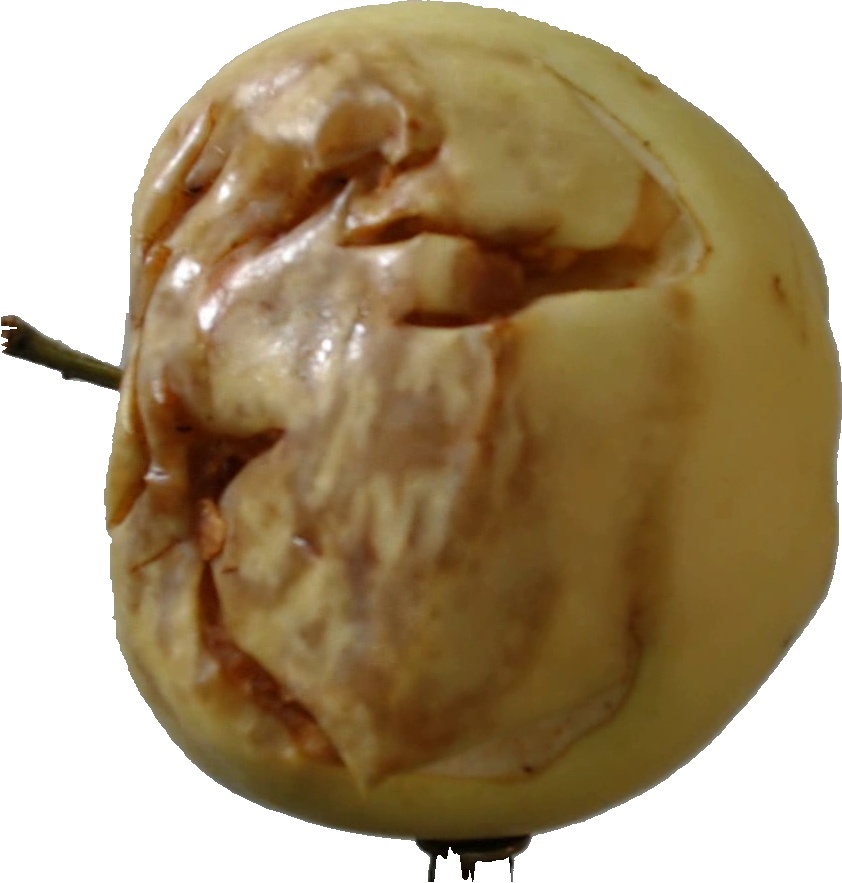
Label: apple_hit_1